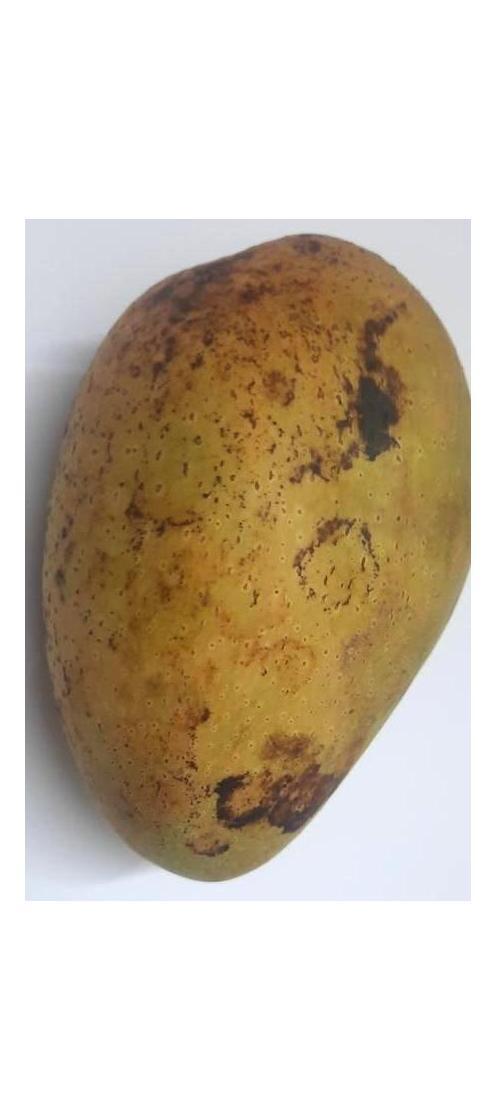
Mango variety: Ashshina Classic